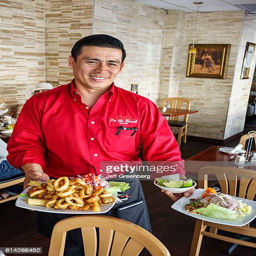
waiter serving plates of food in a restaurant